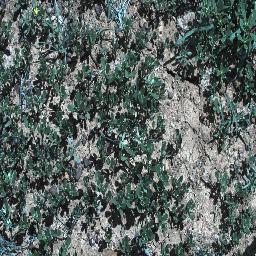
Label: negative